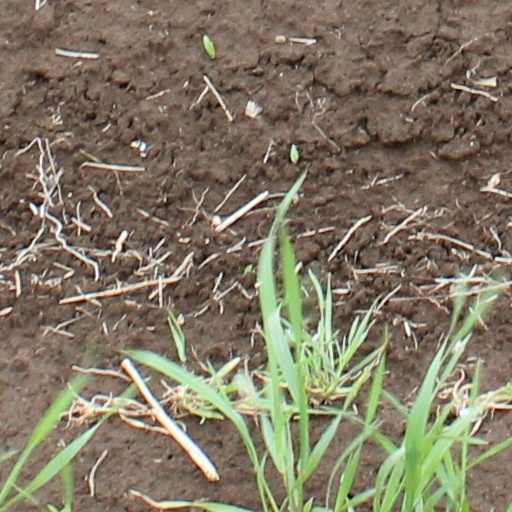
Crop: wheat